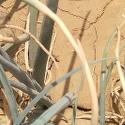
Crop: Onion
Condition: fusarium-d